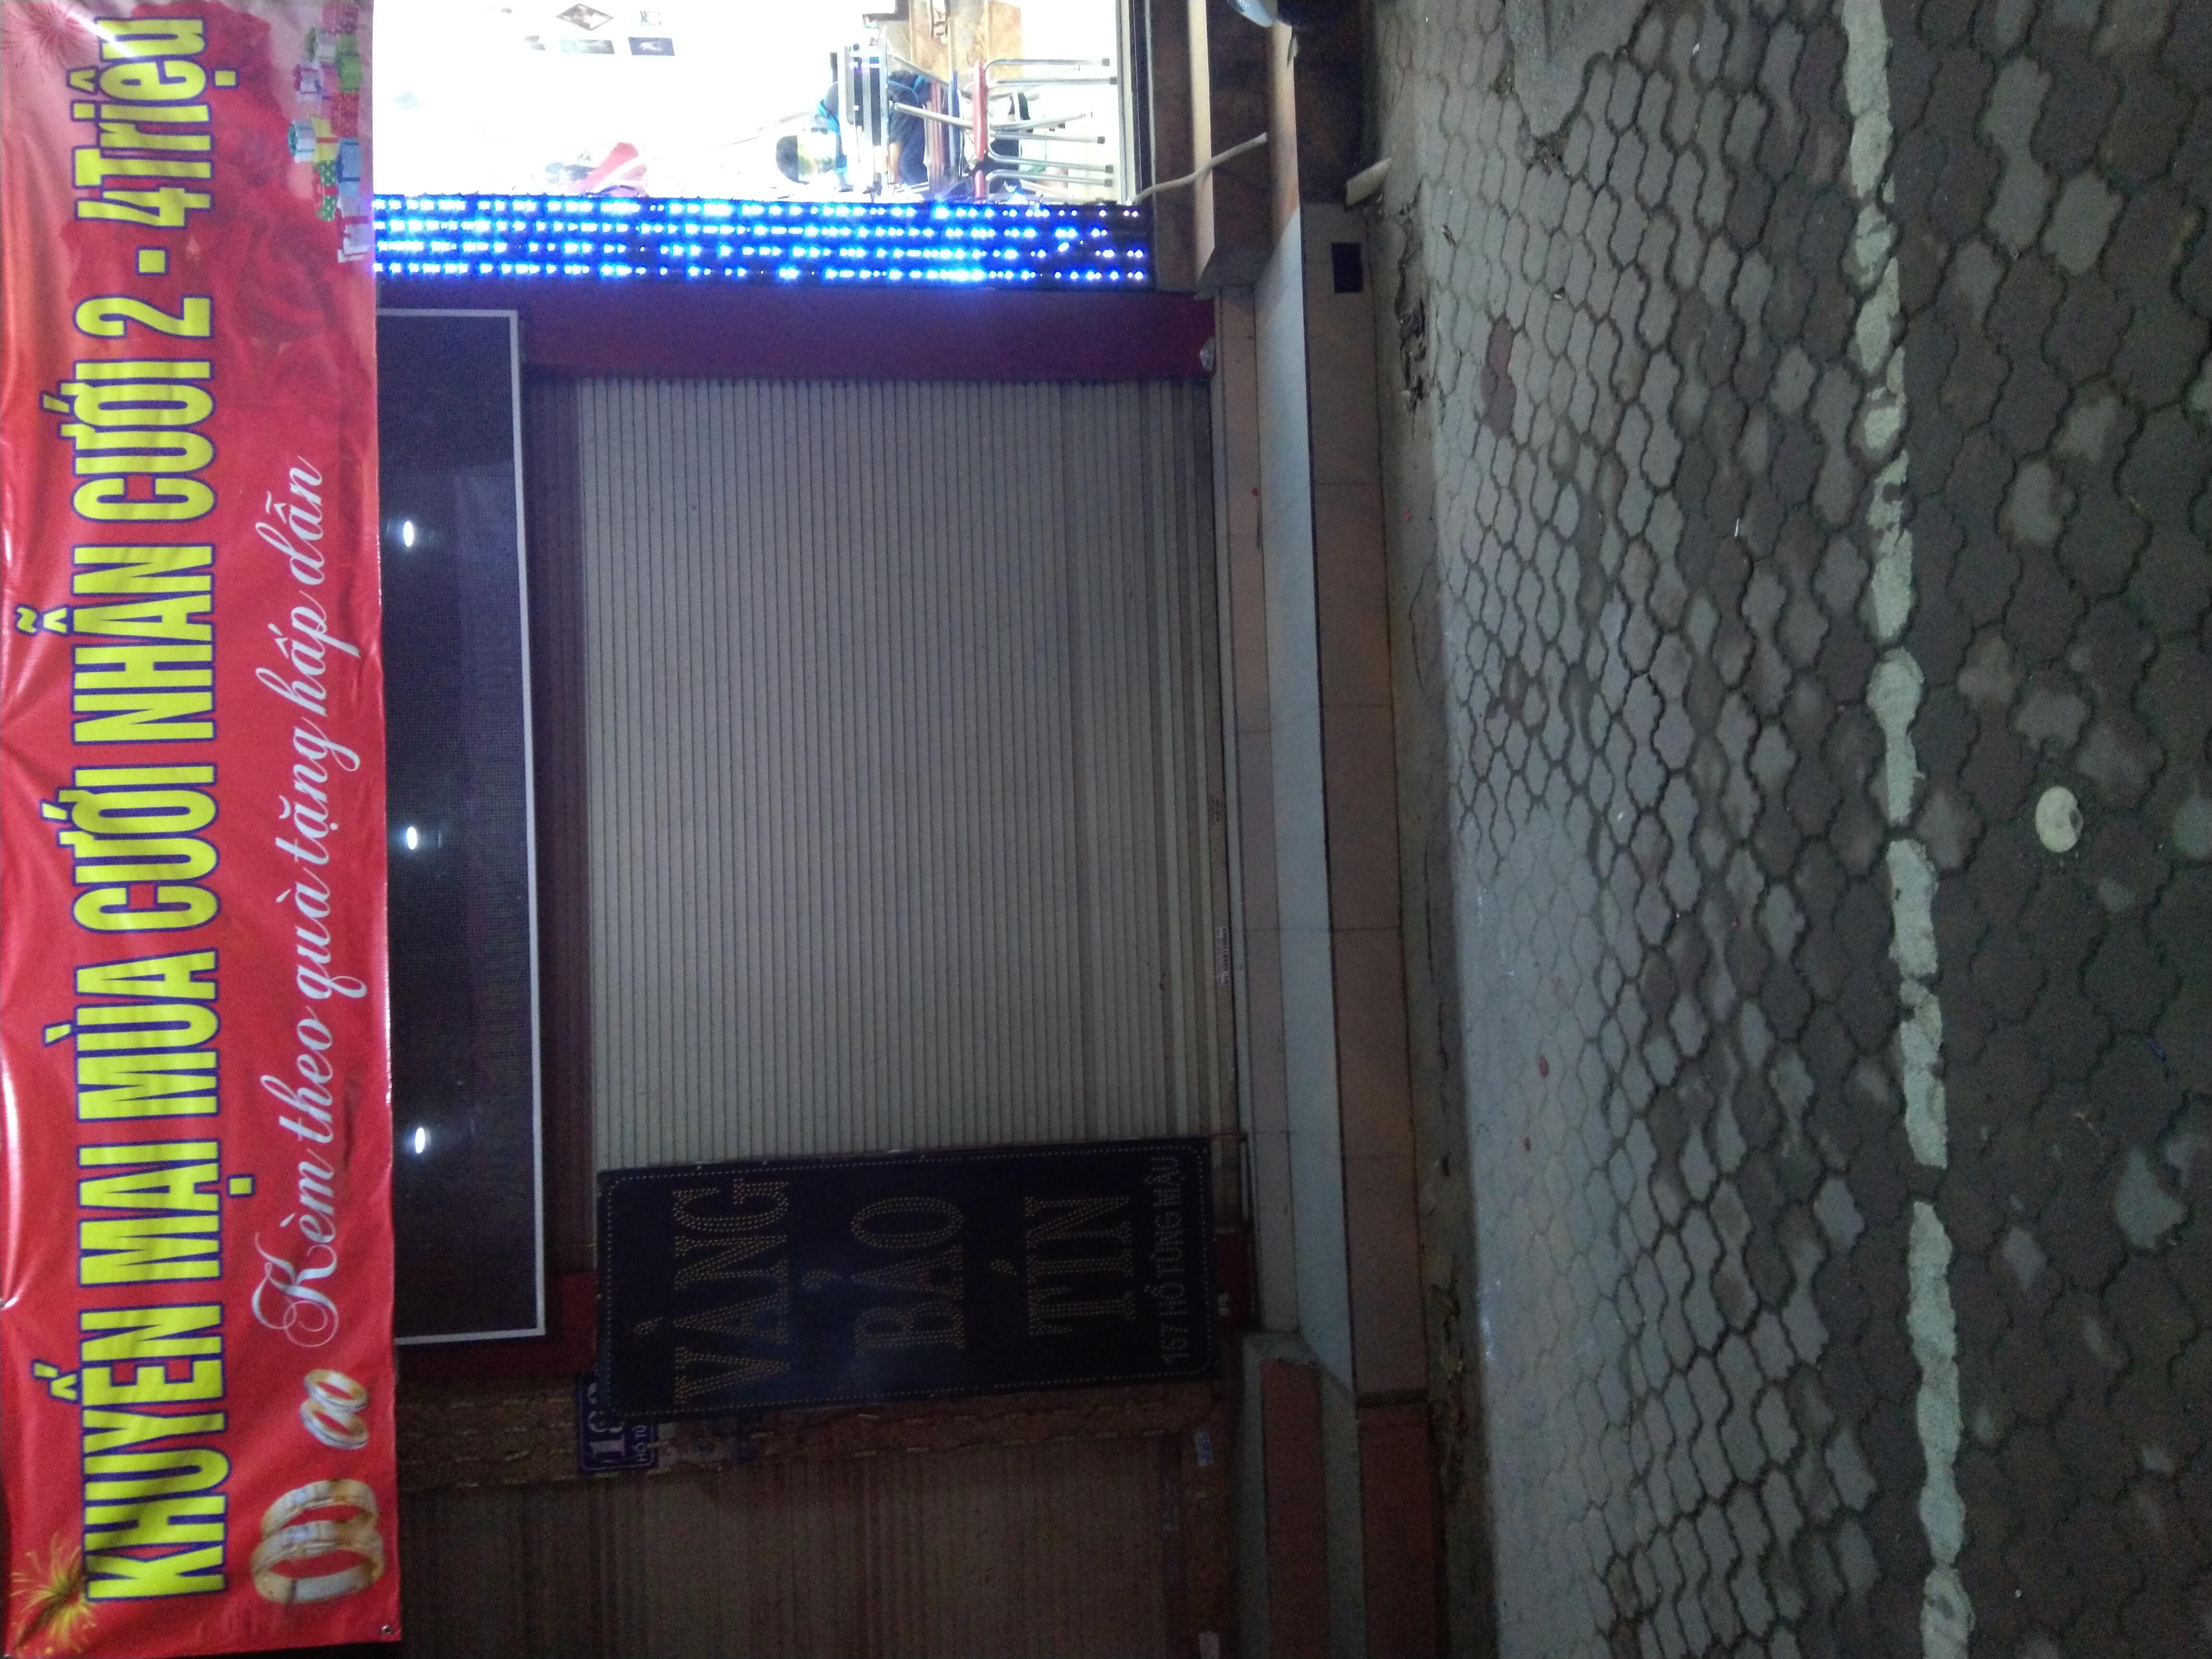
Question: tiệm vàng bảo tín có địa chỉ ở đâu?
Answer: có địa chỉ ở 157 hồ tùng mậu